Edopoidea

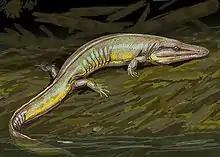
Life restoration of the cochleosaurid "Chenoprosopus milleri"

Edopoids are relatively large temnospondyls, with many species estimated to have grown several meters in length. The skull of "Edops" is broad while those of cochleosaurids are narrower and elongated. Distinguishing features of edopoids include the presence of an intertemporal bone that is absent in all other temnospondyls, and the lack of a pineal foramen, a small hole on the skull roof of many early tetrapods (young individuals still possess this hole). Relative to other temnospondyls, edopoids also have enlarged premaxillae, maxillae, and nasal bones in the snout region, which constrict the nostrils to small holes and push them to the sides of the skull. Most edopoids lacked grooves in the skull called sensory sulci, which presumably supported a lateral line system in other temnospondyls. The lack of sensory sulci suggests that most edopoids were adapted to terrestrial lifestyles, as lateral lines are characteristic of aquatic animals. "Nigerpeton" is the only edopoid to possess sensory sulci, but only in its adult form. The skulls of edopoids have only one occipital condyle connecting them to the vertebrae of the neck, whereas more derived temnospondyls have two occipital condyles.